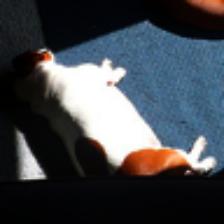
Label: NonHuman